Herman Hurmevaara

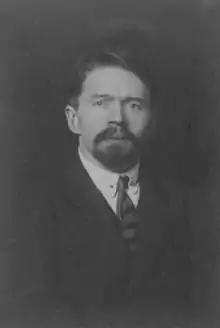
Herman Hurmevaara in the 1910s

Herman Hurmevaara (Russian Герман Вильгельмович Хурмеваара, "German Vilgelmovich Khurmevaara"; 19 February 1886 – 16 February 1938) was a Finnish Social Democratic Party of Finland Member of Parliament. He was born in Kiuruvesi, and served in the Parliament of Finland from 1917 to 1919. In the 1920s, he lived in Sweden. In 1930, he was exiled from Sweden, and with his family he moved to the Soviet Union. During the Great Purge, Hurmevaara was arrested on charges of espionage and imprisoned on December 23, 1937. He was later sentenced to death and executed by firing squad in Petrozavodsk. After the death of Joseph Stalin, he was rehabilitated in 1956.